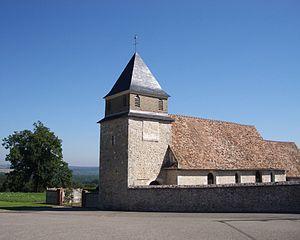
Église Saint-Ursin de Villers-sur-le-Roule (Eure).
Villers-sur-le-Roule est une commune française située dans le département de l'Eure, en région Normandie.